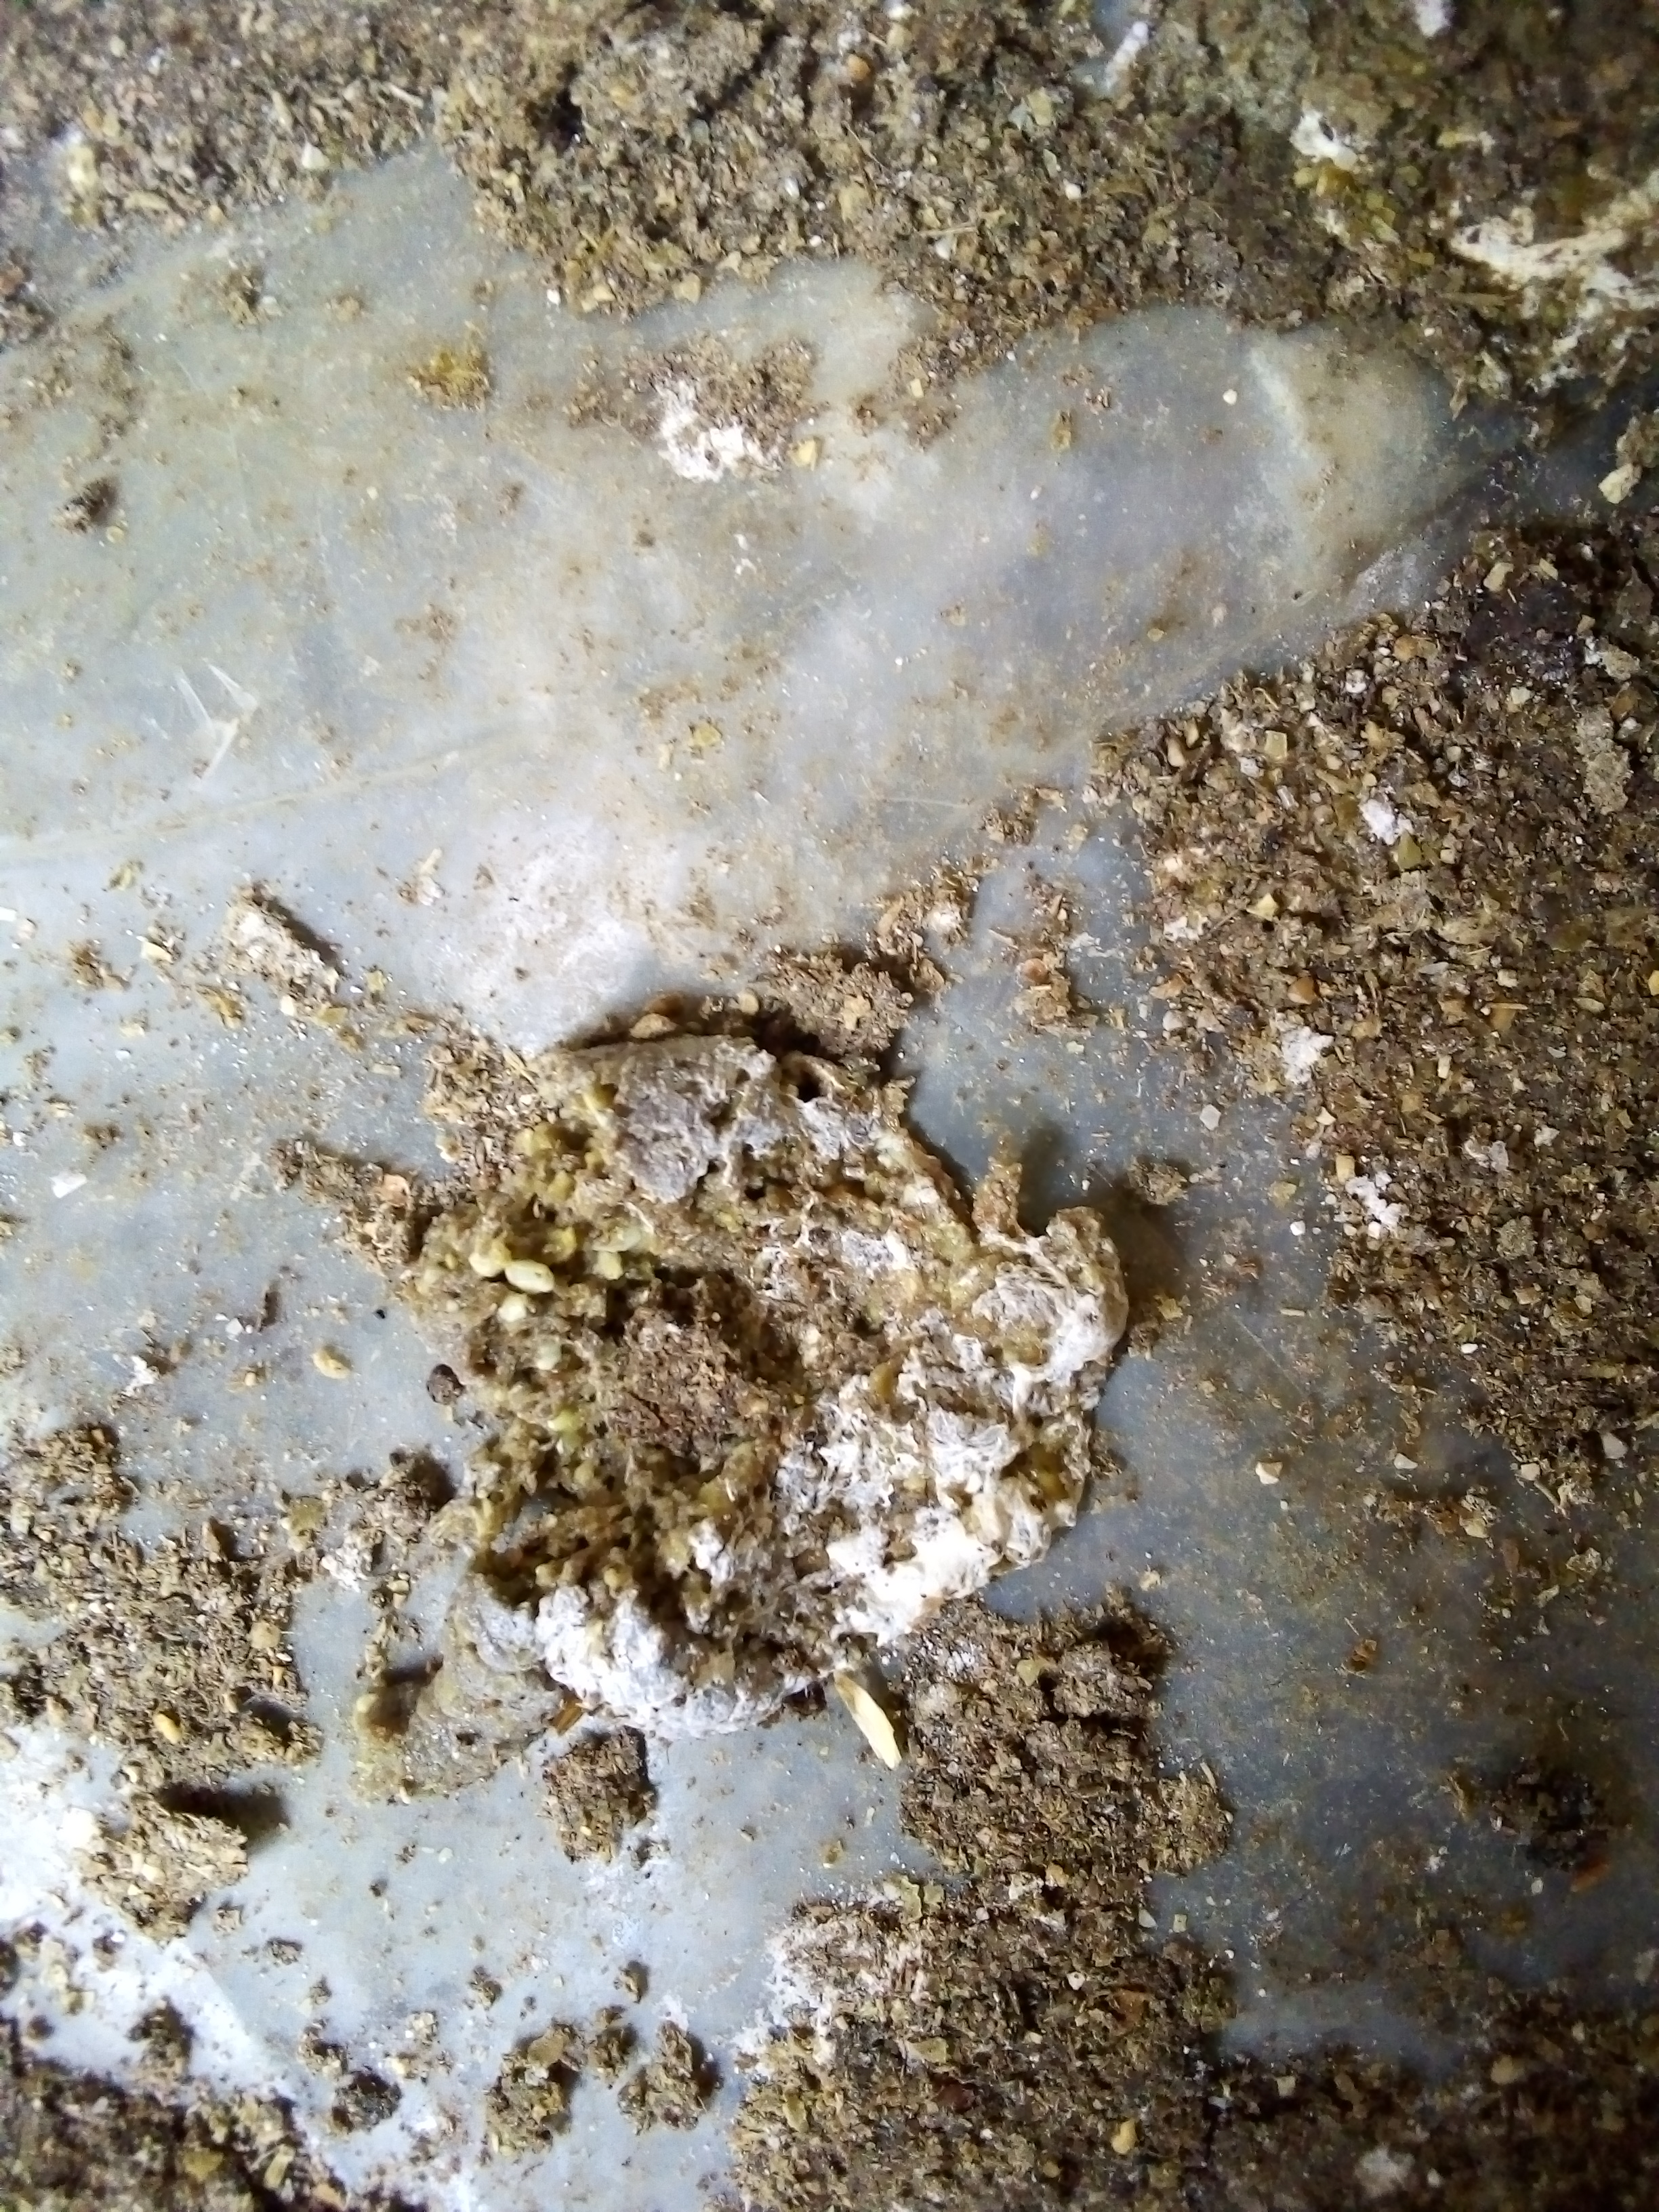
PCR-confirmed diagnosis: Salmonella